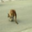
Label: kangaroo